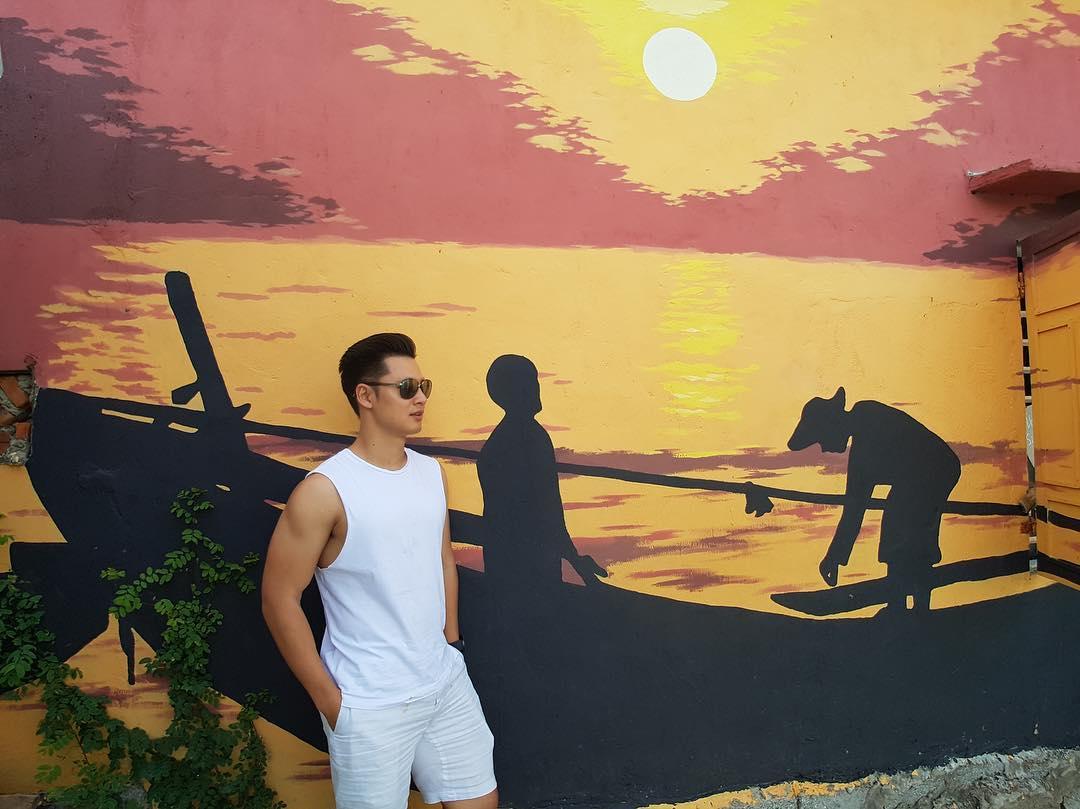
có một bức tranh vẽ về hai người trên một con thuyền